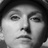
Emotion: neutral